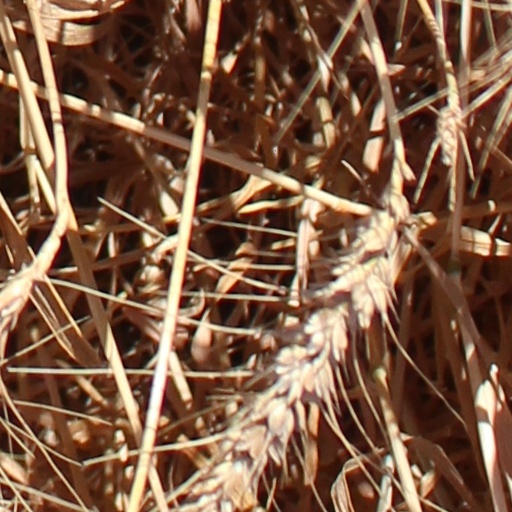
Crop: wheat